Resistance movement in Auschwitz

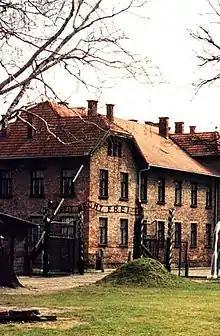
Main gate of Auschwitz I

After the western part of the country was annexed by Nazi Germany during the Nazi-Soviet invasion of Poland, Oświęcim (Auschwitz) was located administratively in the German Province of Upper Silesia, "Regierungsbezirk Kattowitz". Auschwitz was first suggested as the location of a concentration camp for Polish nationals by "SS-Oberführer" Arpad Wigand, an aide to Higher SS and Police Leader for Silesia, Erich von dem Bach-Zelewski. Bach-Zelewski had been searching for a new site to intern people in the Silesia region because the local prisons were filled to capacity. Richard Glücks, head of the Concentration Camps Inspectorate, sent former Sachsenhausen concentration camp commandant Walter Eisfeld to inspect the site, which already held sixteen dilapidated one-story buildings that had once served as an Austrian and later Polish Army barracks.